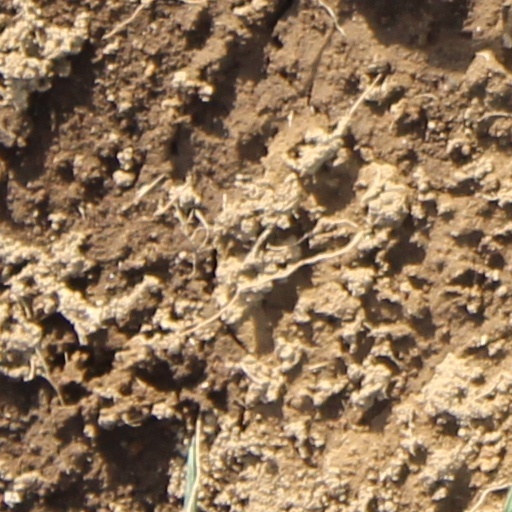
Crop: wheat